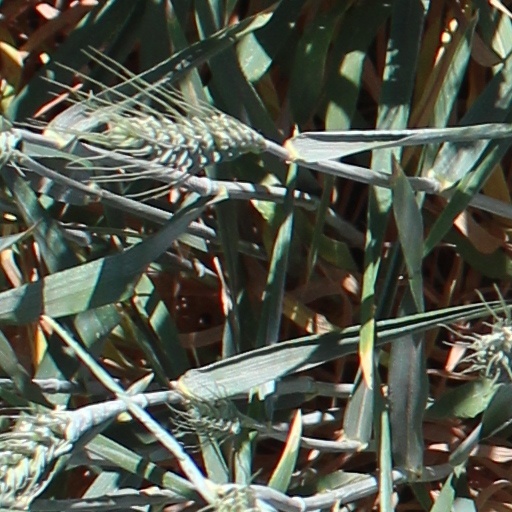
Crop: wheat